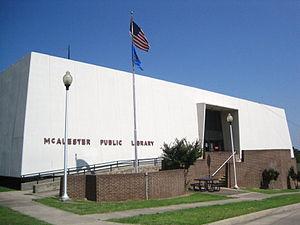
La ville américaine de McAlester est le siège du comté de Pittsburg, dans l'Oklahoma. Elle comptait 17 783 habitants en 2000.